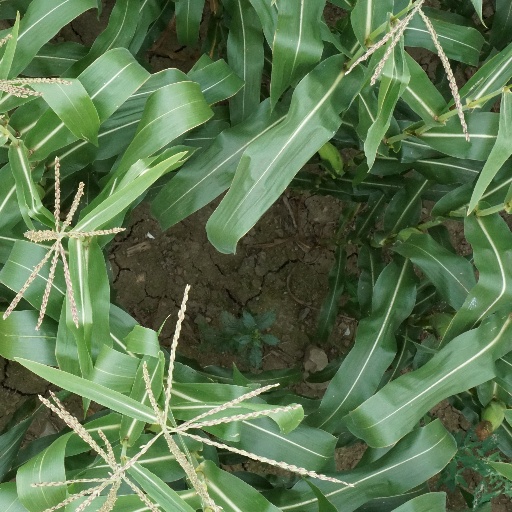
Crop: maize; corn